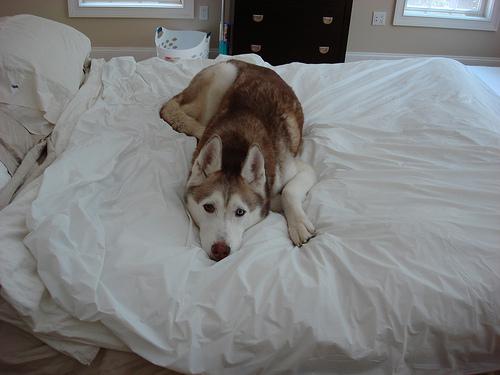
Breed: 1160-n000003-Siberian_husky